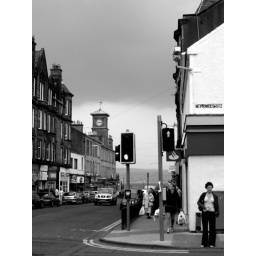
Sinclair Street, also available in black and white